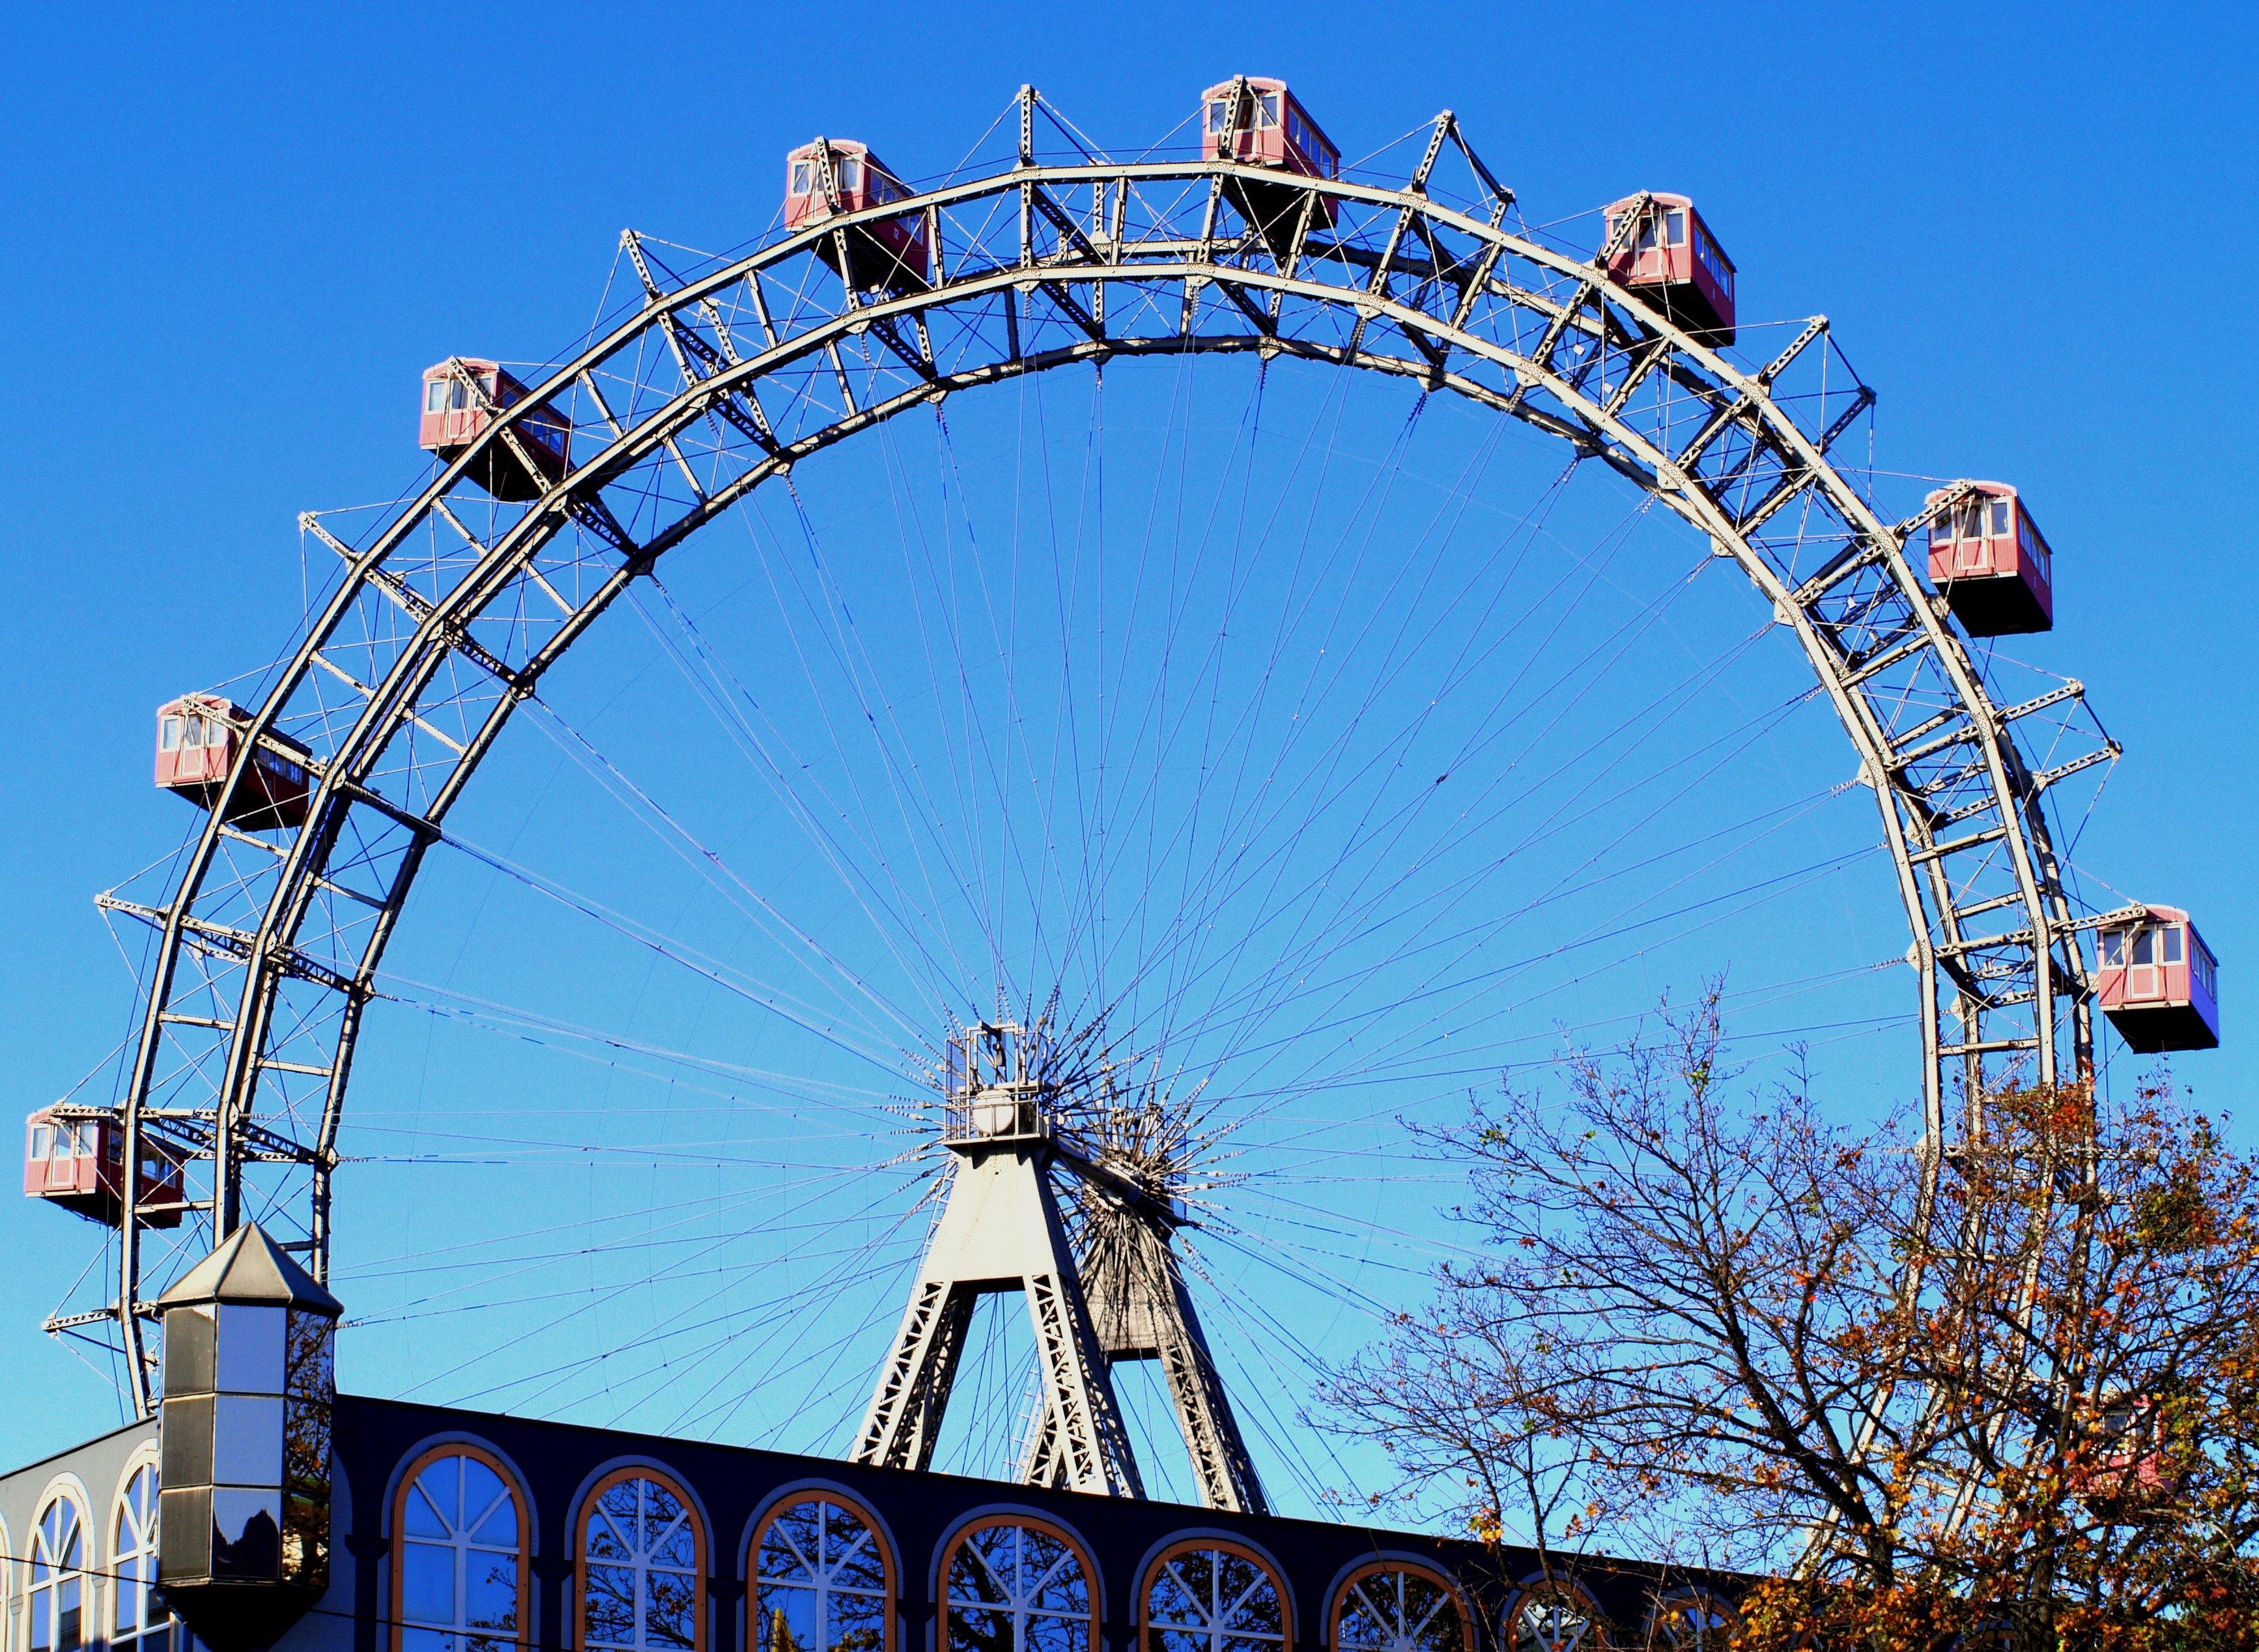
recreation, ferris wheel, amusement park, park, landmark, roller coaster, tourist attraction, fair, prater, amusement ride, outdoor recreation